Claude Delvincourt

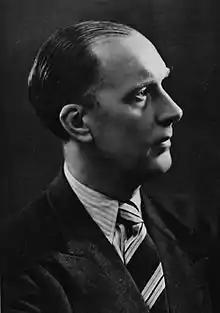
Claude Delvincourt in 1935

Claude Étienne Edmond Marie Pierre Delvincourt (12 January 1888 – 5 April 1954) was a French pianist and composer of classical music.